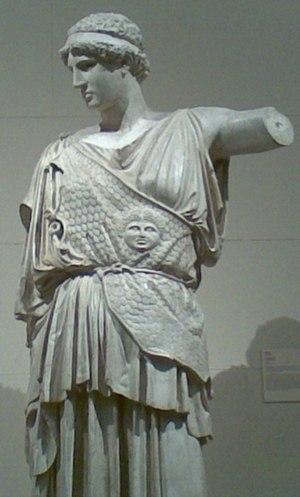
Athéna Lemnia est une statue représentant la déesse grecque Athéna ; la statue originale en bronze a été créée par le sculpteur Phidias vers 450-440 avant J.-C comme statue votive offerte pour l'acropole d'Athènes par les colons athéniens qui s'étaient installés sur l'île de Lemnos.
Un moulage en plâtre est une copie faite en plâtre d'une autre forme tridimensionnelle.